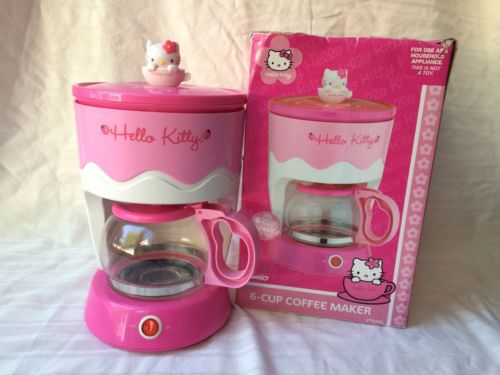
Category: coffee maker